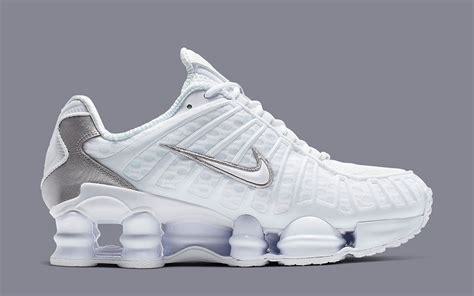
Brand: Nike
Model: Shox TL